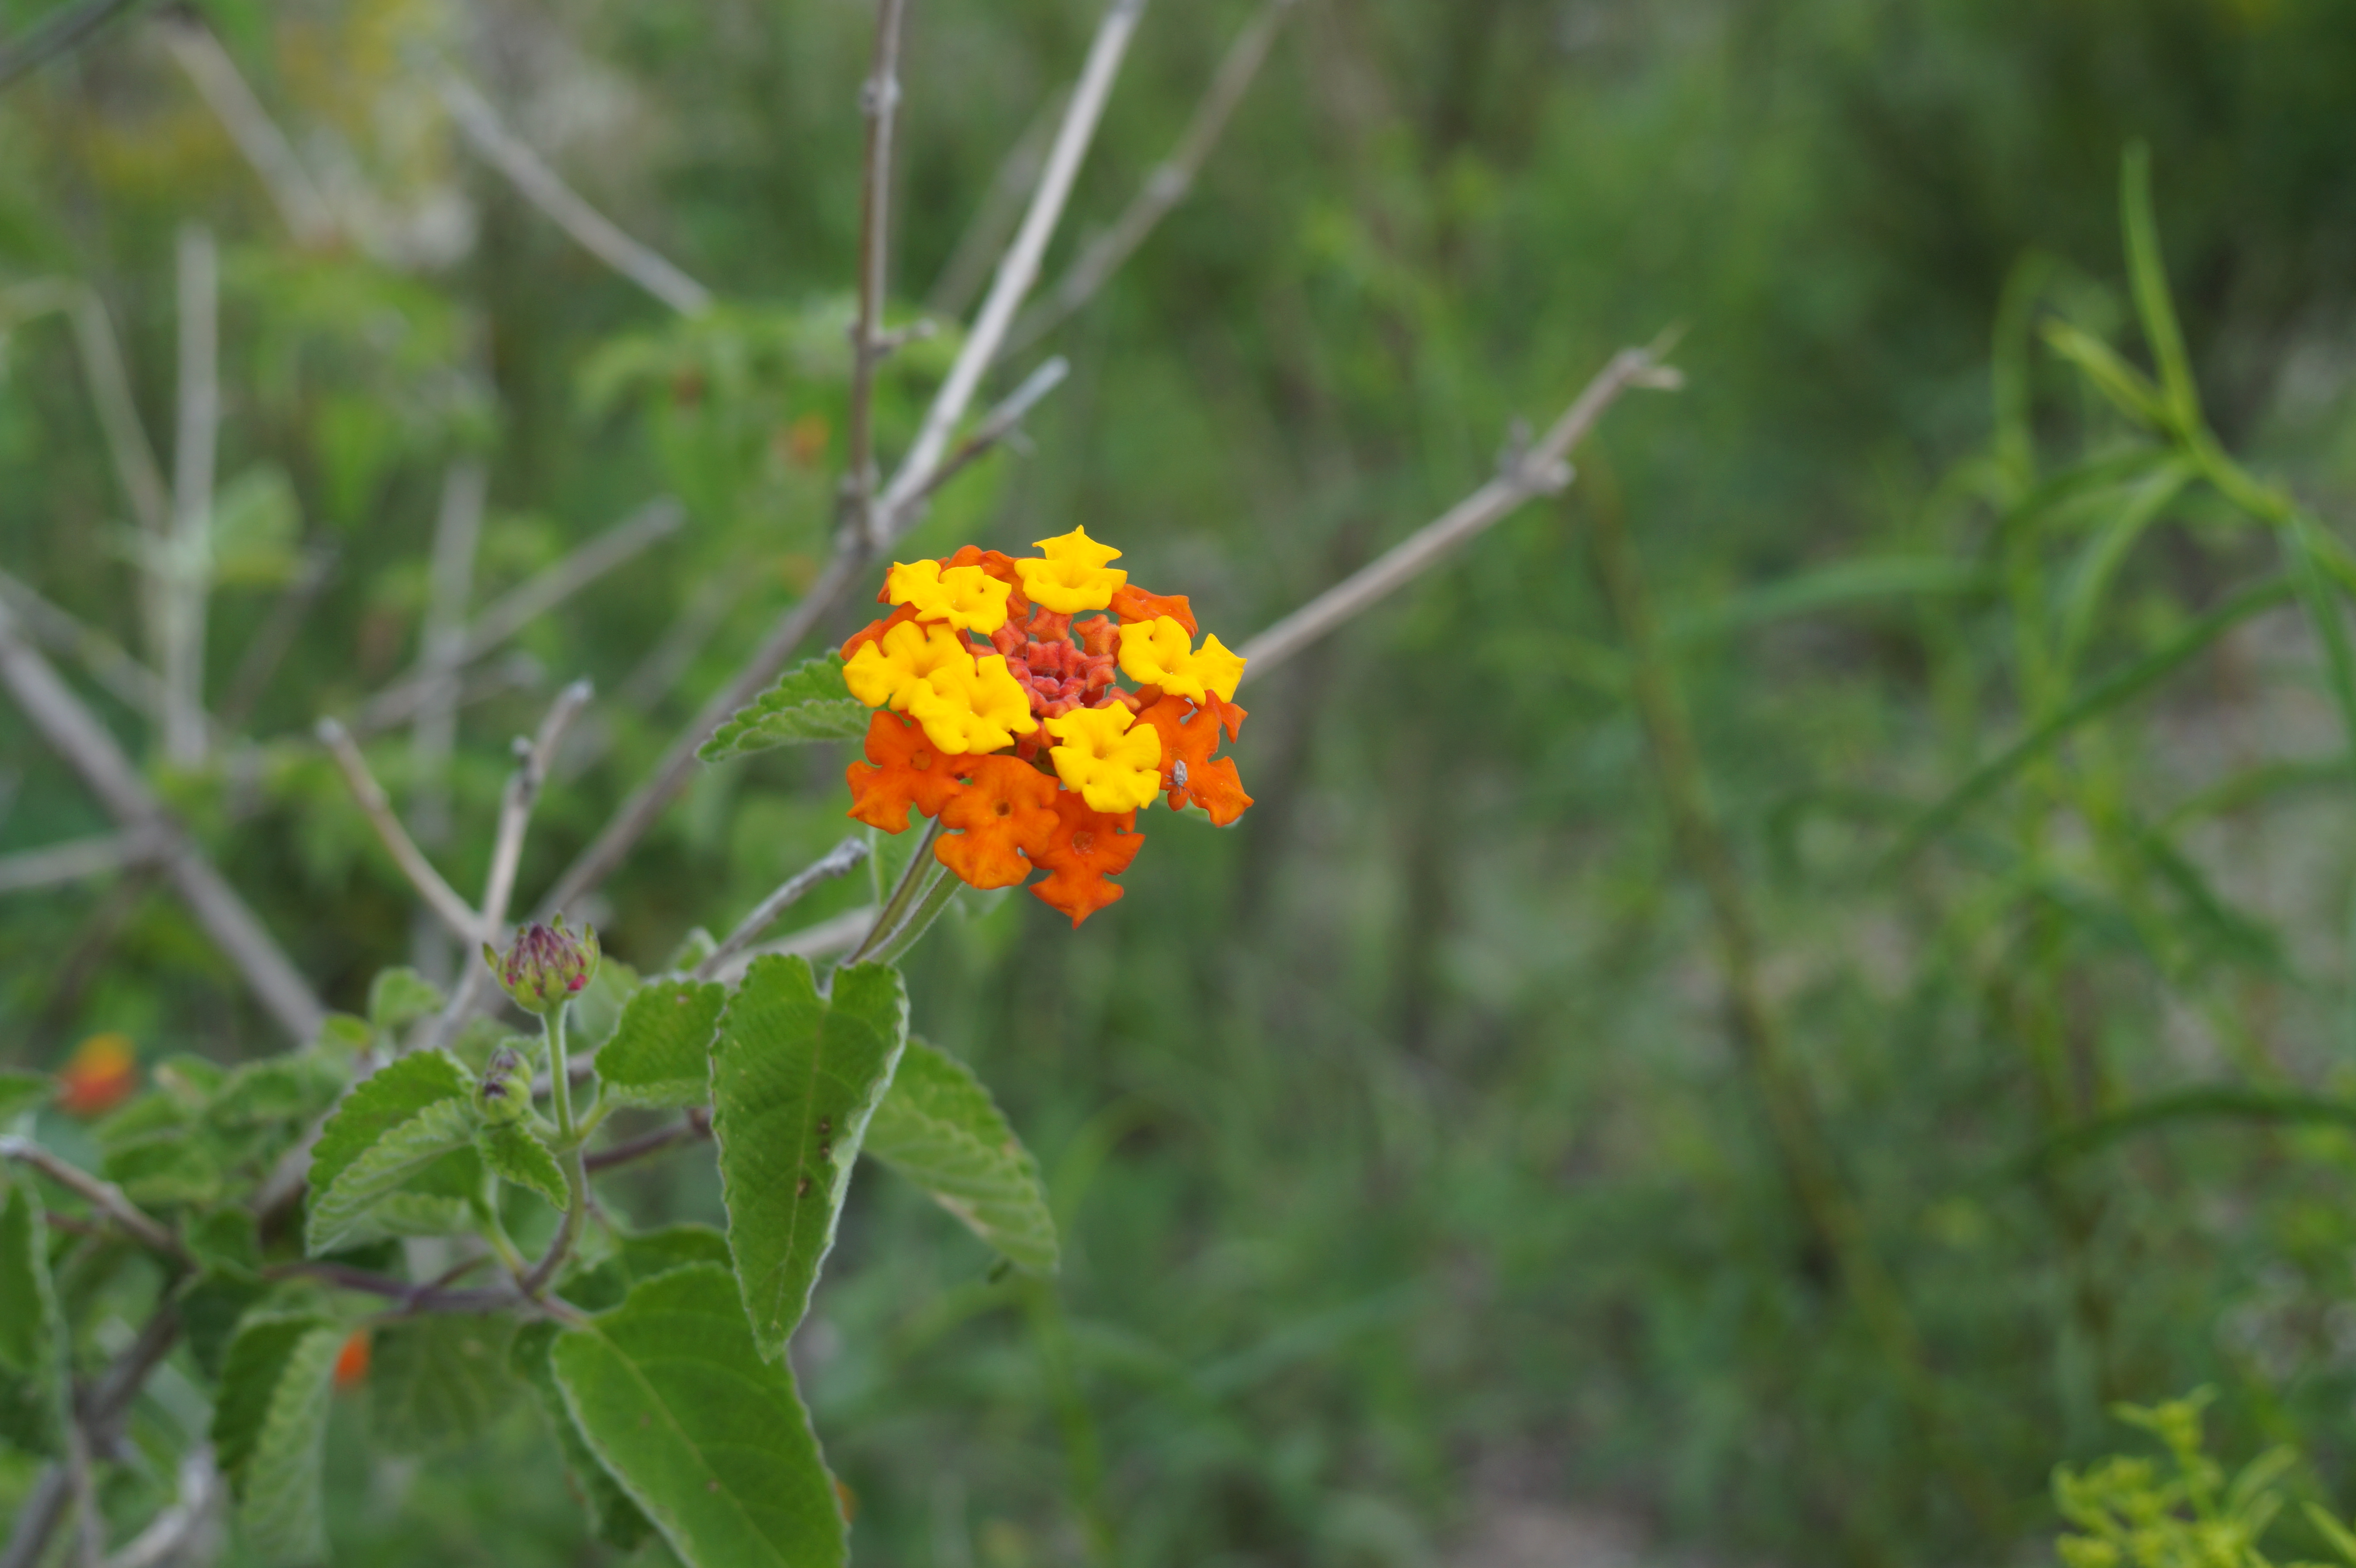
plant, nature, biology, leaf, wild, field, green, flower, floral, flowers, vegetation, vegetable, life, rain, flowering plant, lantana camara, petal, Forb, lantana, annual plant, herbaceous plant, verbena family, wildflower, milkweed